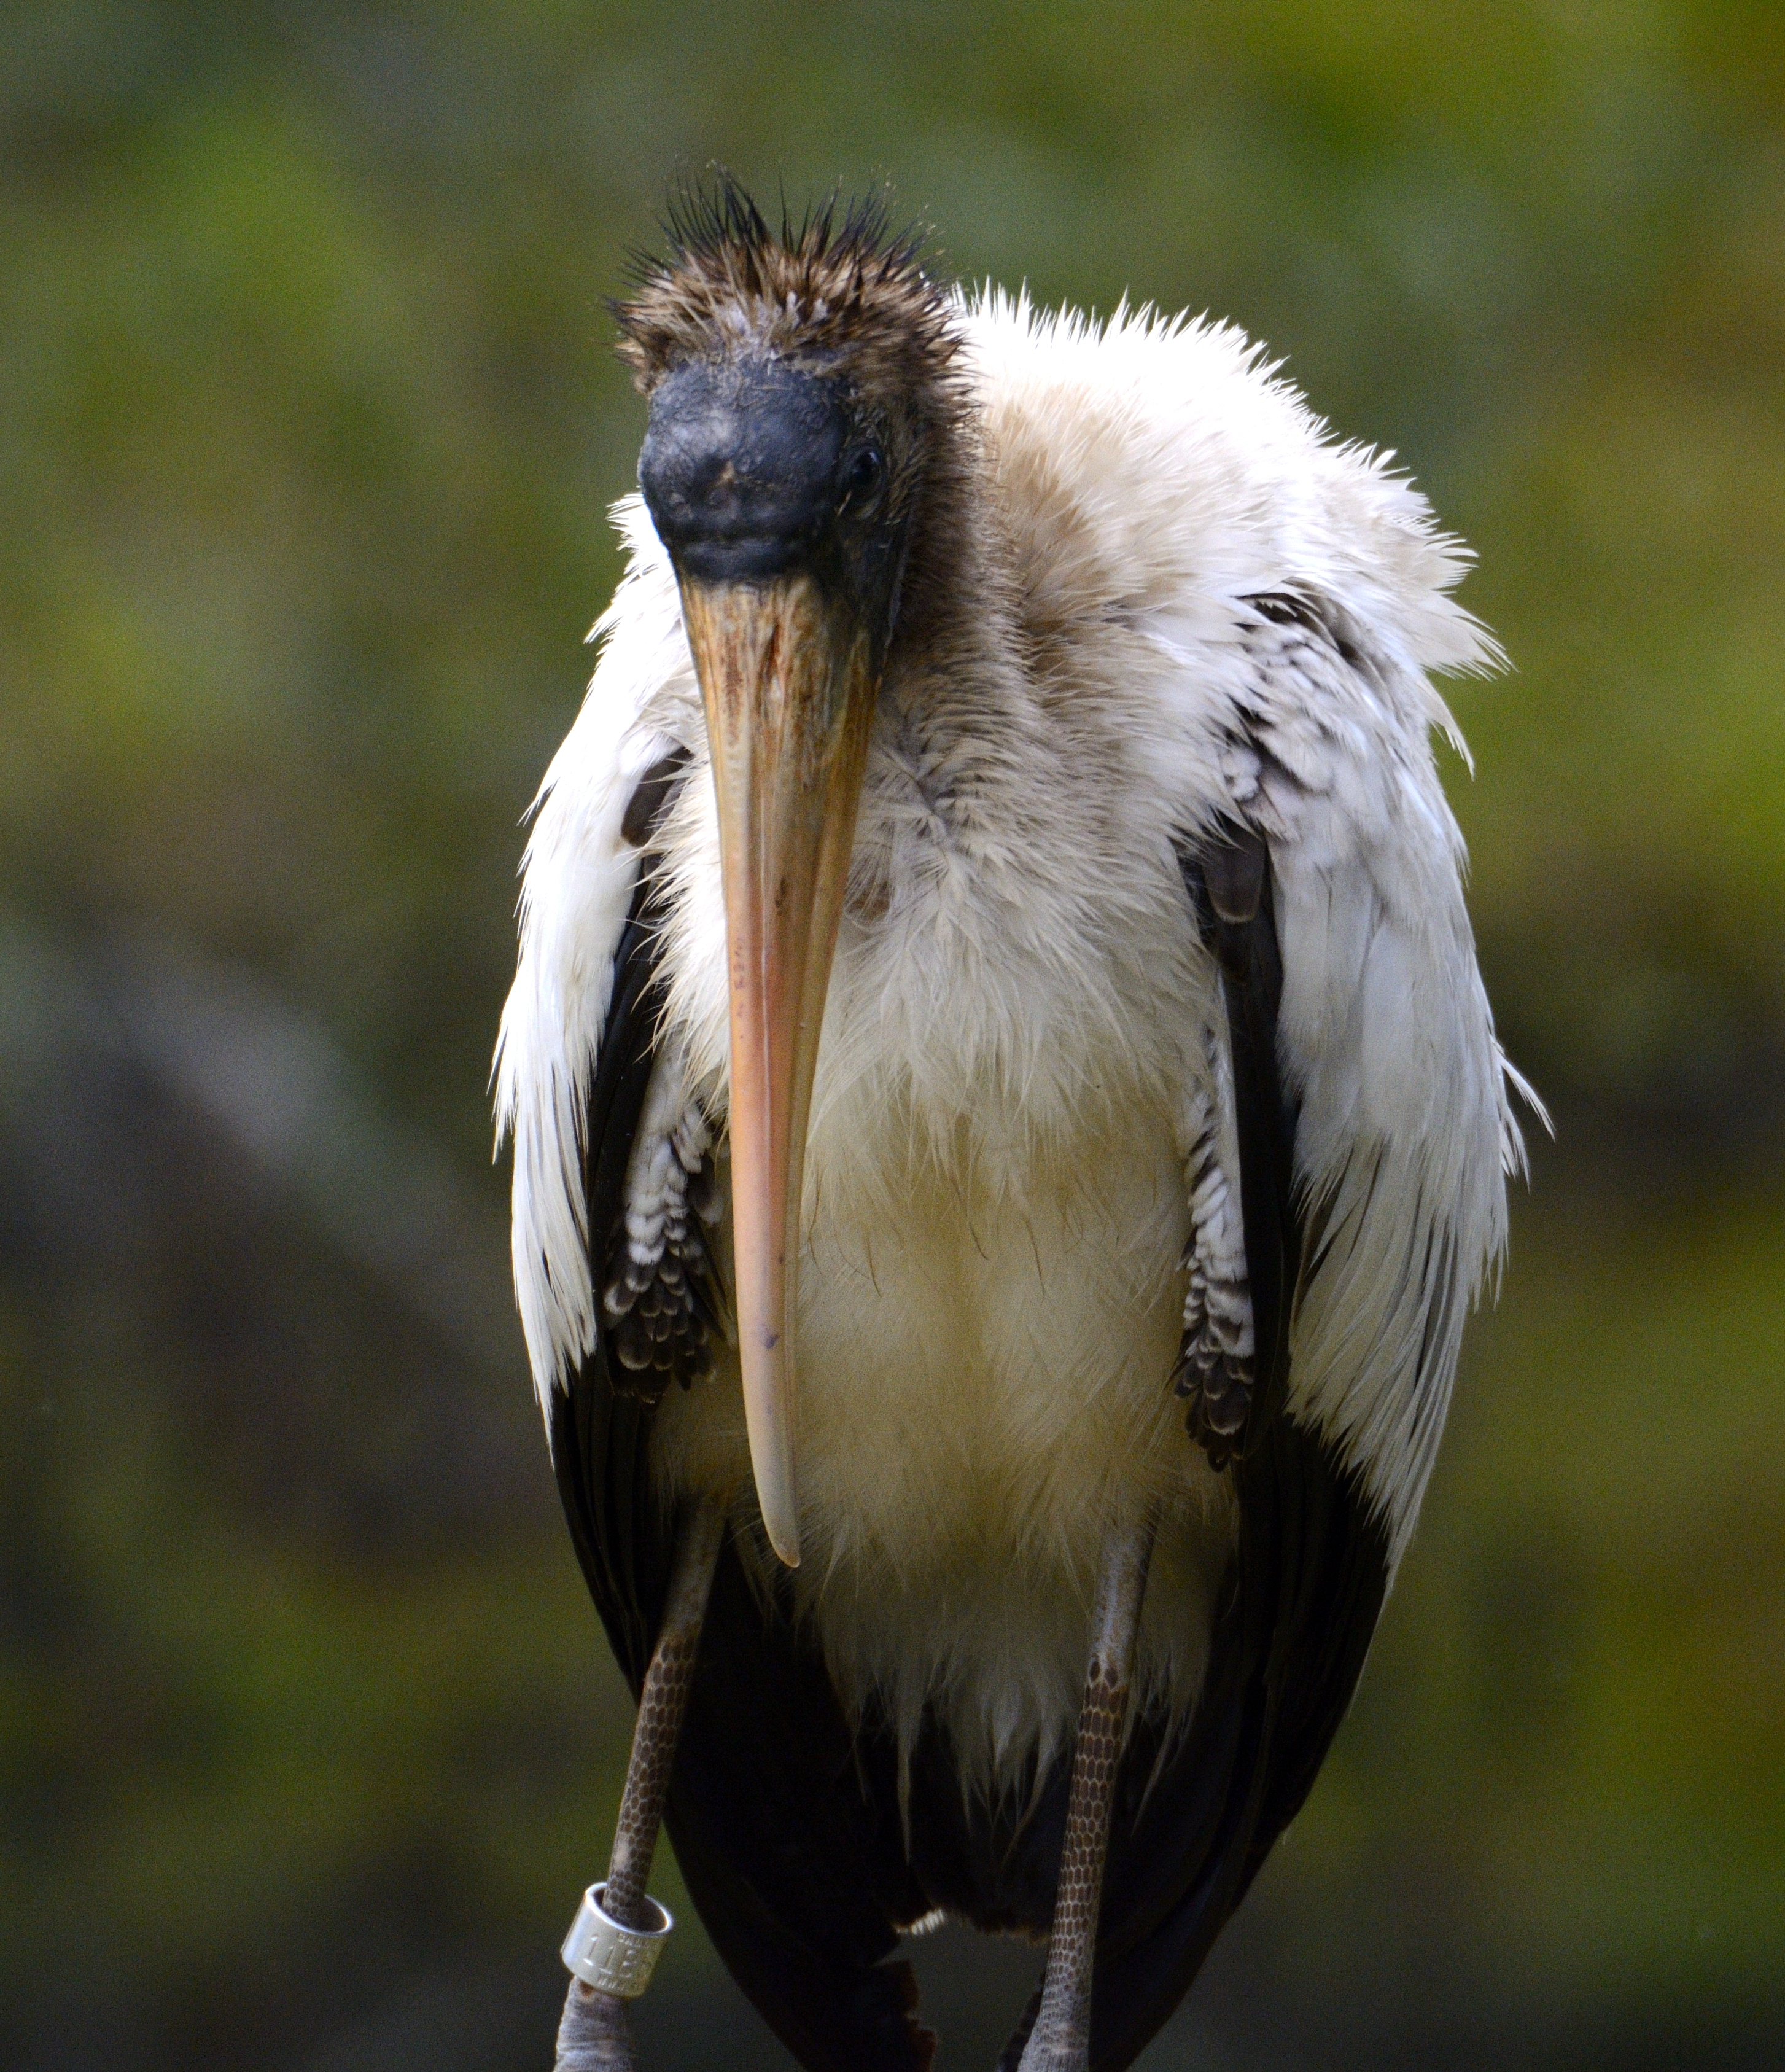
wildlife, organism, bird, beak, feather, adaptation, light, organ, terrestrial animal, neck, close up, fur, macro photography, wing, natural material, ciconiiformes, claw, flightless bird, stock photography, balance